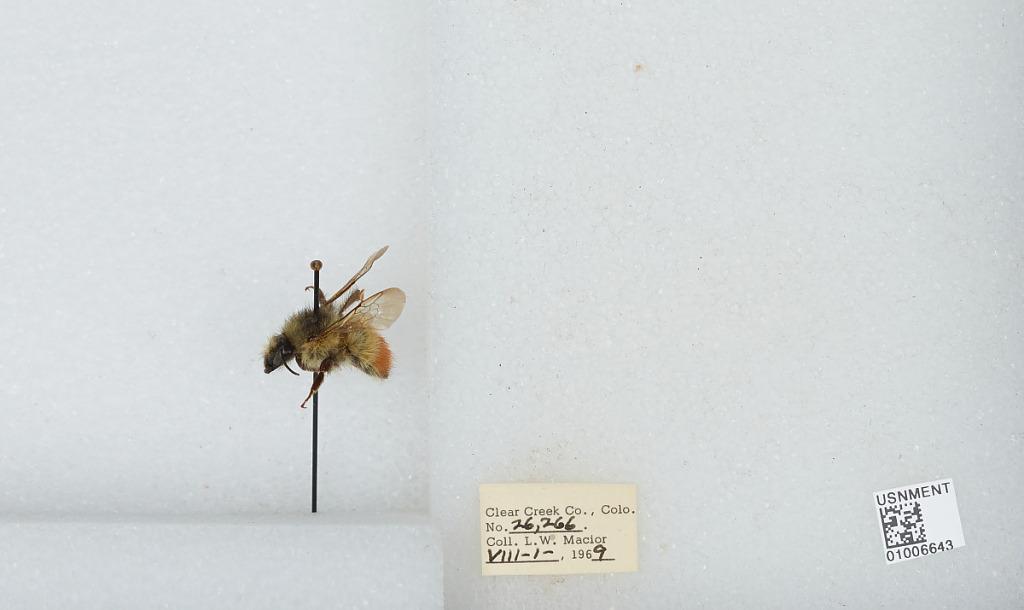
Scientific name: Bombus (Pyrobombus) flavifrons Cresson
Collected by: L. Macior
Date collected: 1969-8-1
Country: United States
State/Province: Colorado
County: Clear Creek
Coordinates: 39.69, -105.64